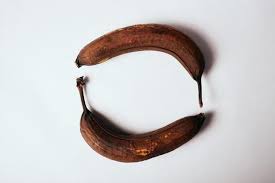
Waste category: biological